RAF Training Command

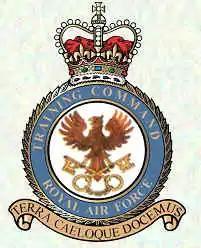
RAF Training Command badge

Training Command was the Royal Air Force's command responsible for flying and ground training from 1936 to 1940 and again from 1968 to 1977. Training Command was formed from RAF Inland Area on 1 May 1936 and absorbed into RAF Support Command on 13 June 1977. From 27 May 1940 to 1 June 1968, Training Command did not exist as its functions were split into Flying Training Command and Technical Training Command.